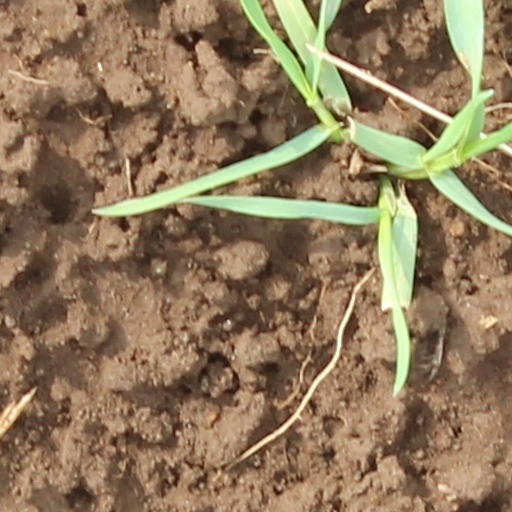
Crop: wheat